Alberto Gianni

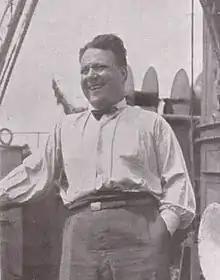
Alberto Gianni aboard the "Artiglio"

Alberto Gianni (26 April 1891 – 7 December 1930) was an Italian underwater diver and inventor.